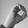
ASL letter: O